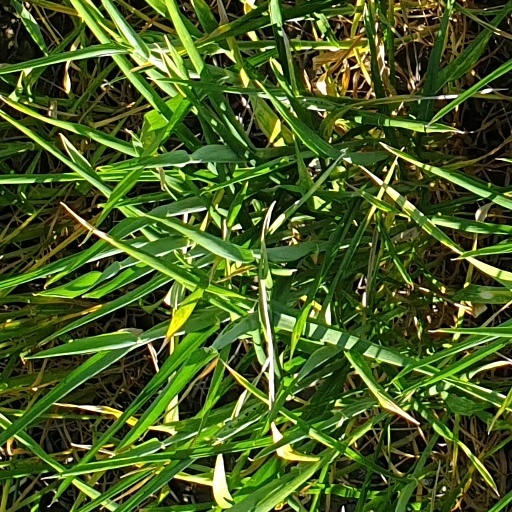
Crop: wheat